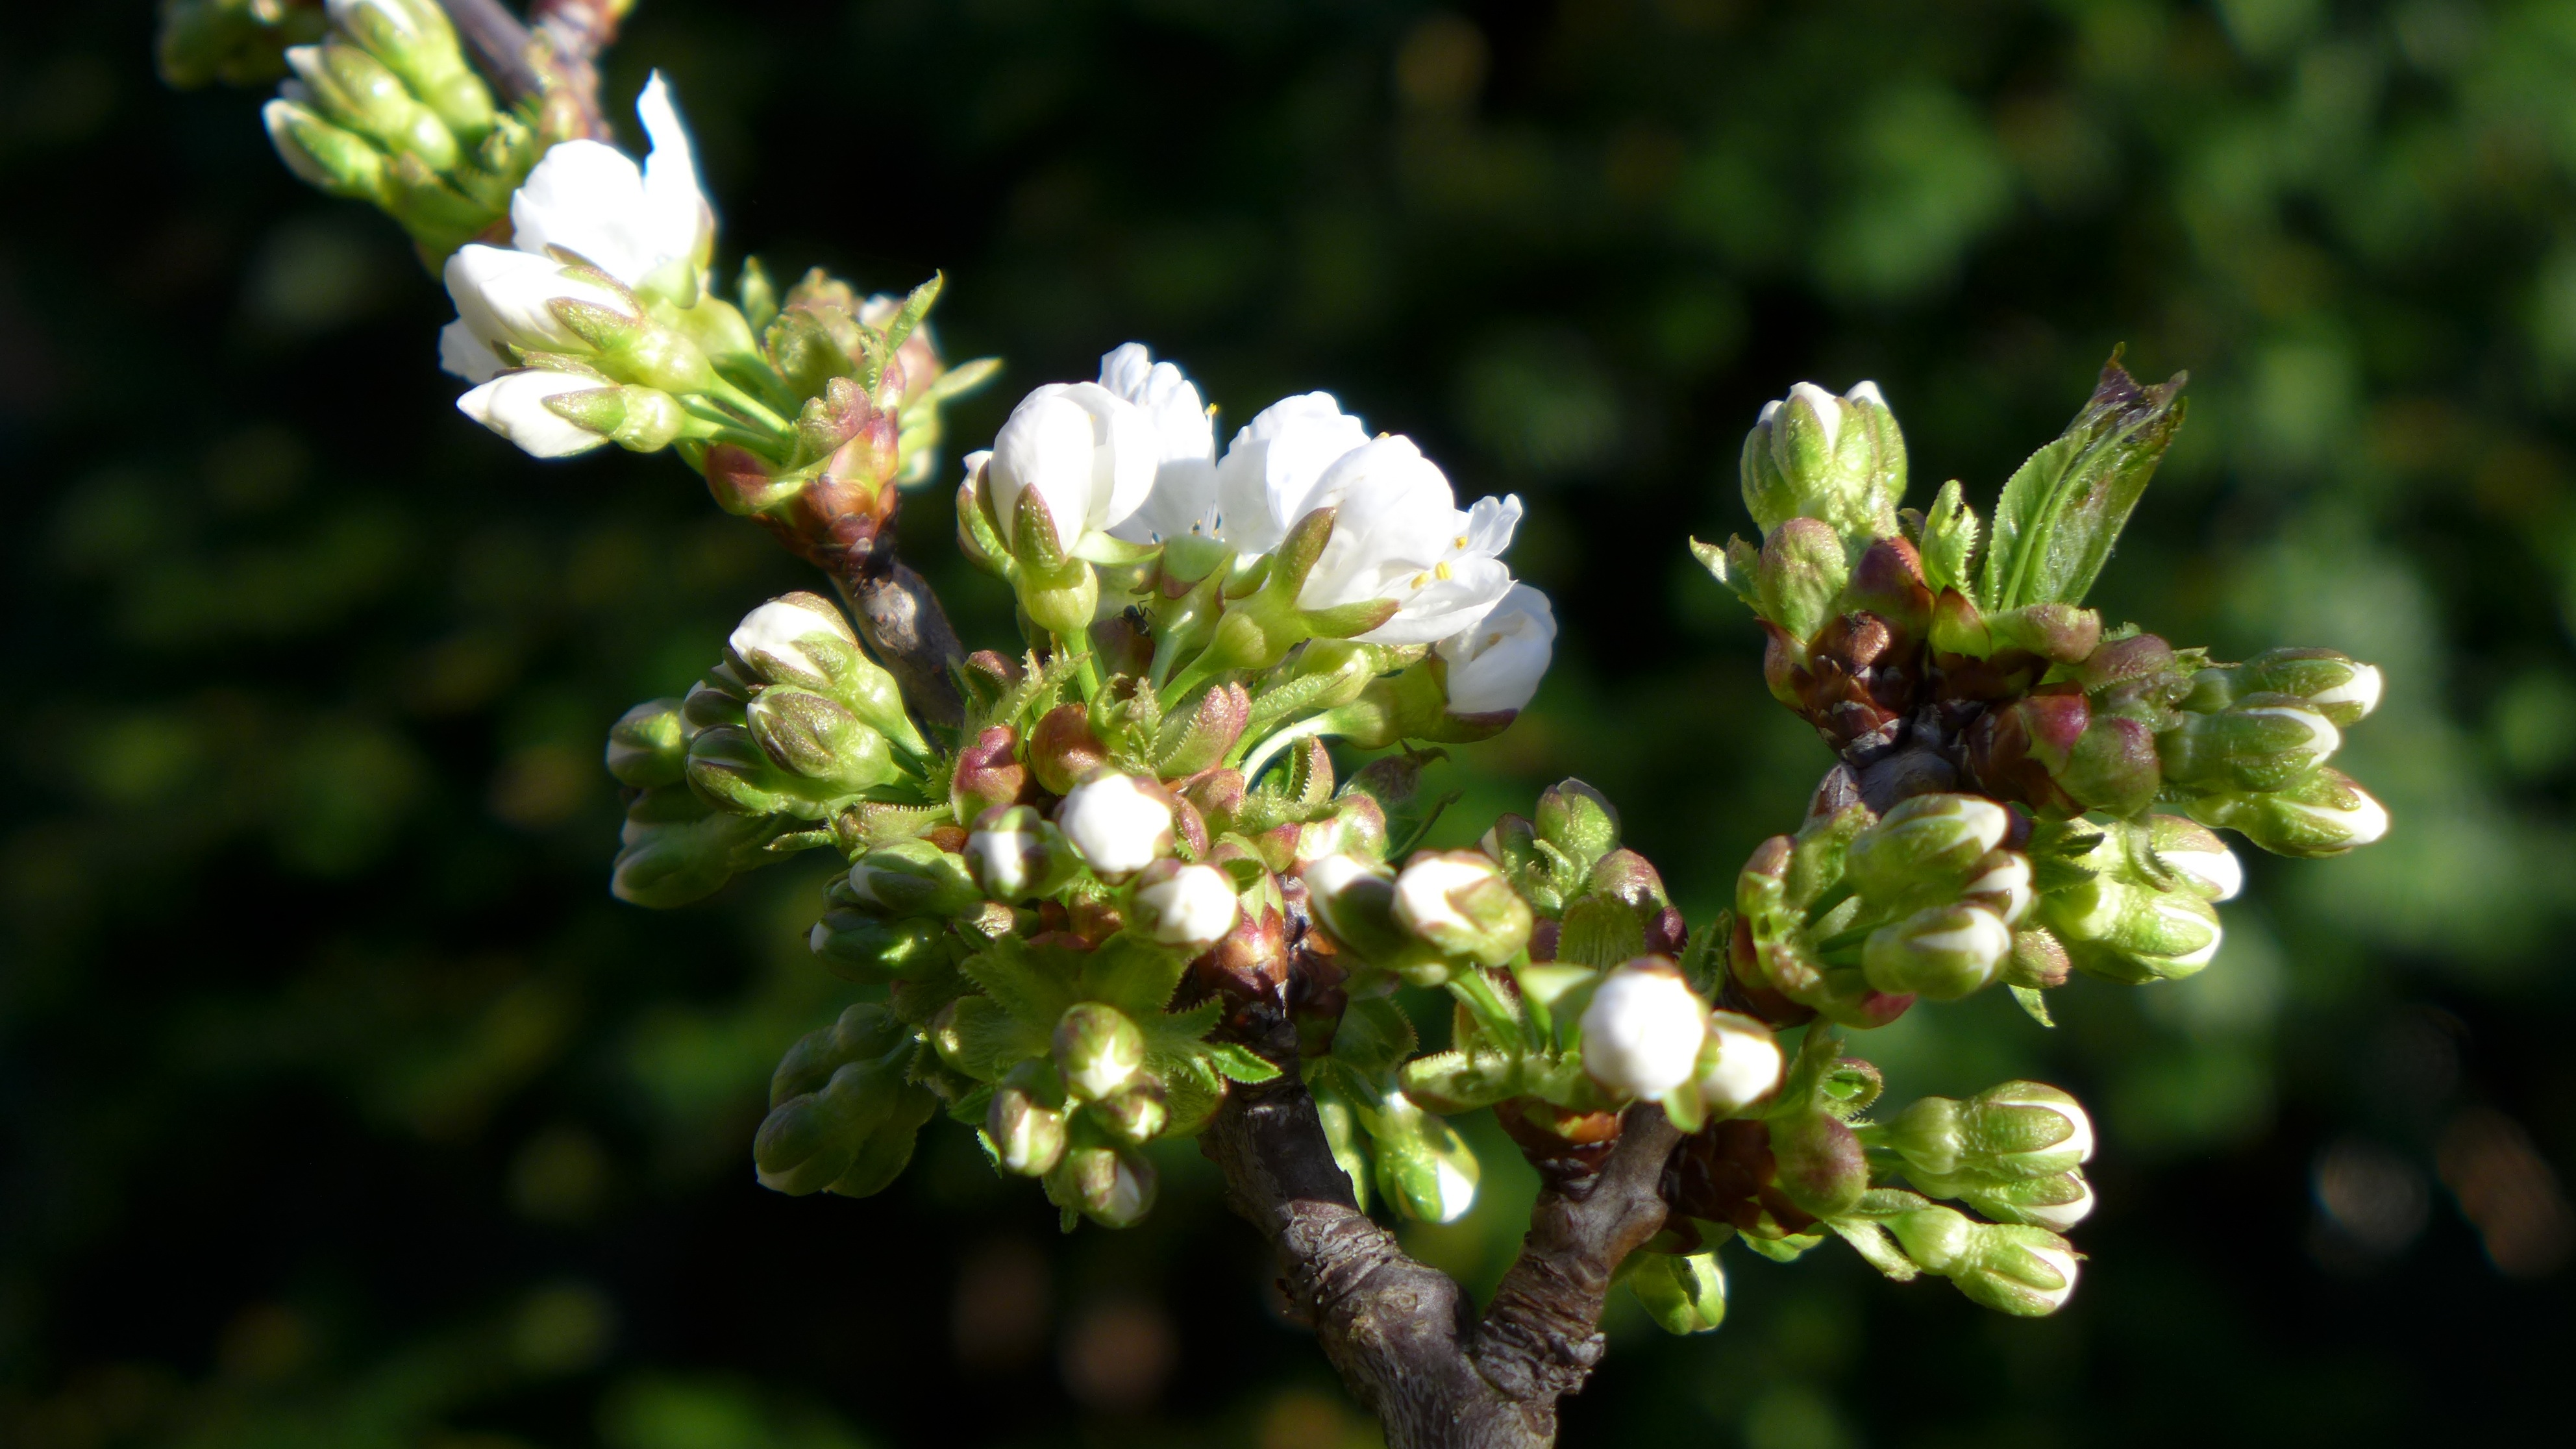
tree, nature, branch, blossom, plant, white, fruit, berry, flower, bloom, food, spring, green, herb, produce, evergreen, botany, garden, close, flora, cherry blossom, wildflower, flowers, close up, shrub, bud, cherry, macro photography, flowering plant, subshrub, cherry blossom branch, woody plant, land plant